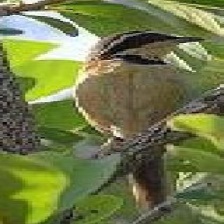
Species: COLLARED CRESCENTCHEST
Scientific name: MELANOPAREIA TORQUATA